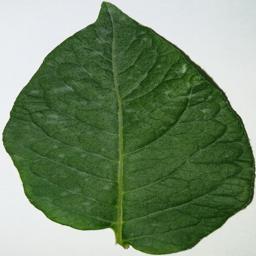
Etiqueta: Sana